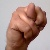
The image shows a hand gesture representing the letter 'N' in Indian Sign Language.